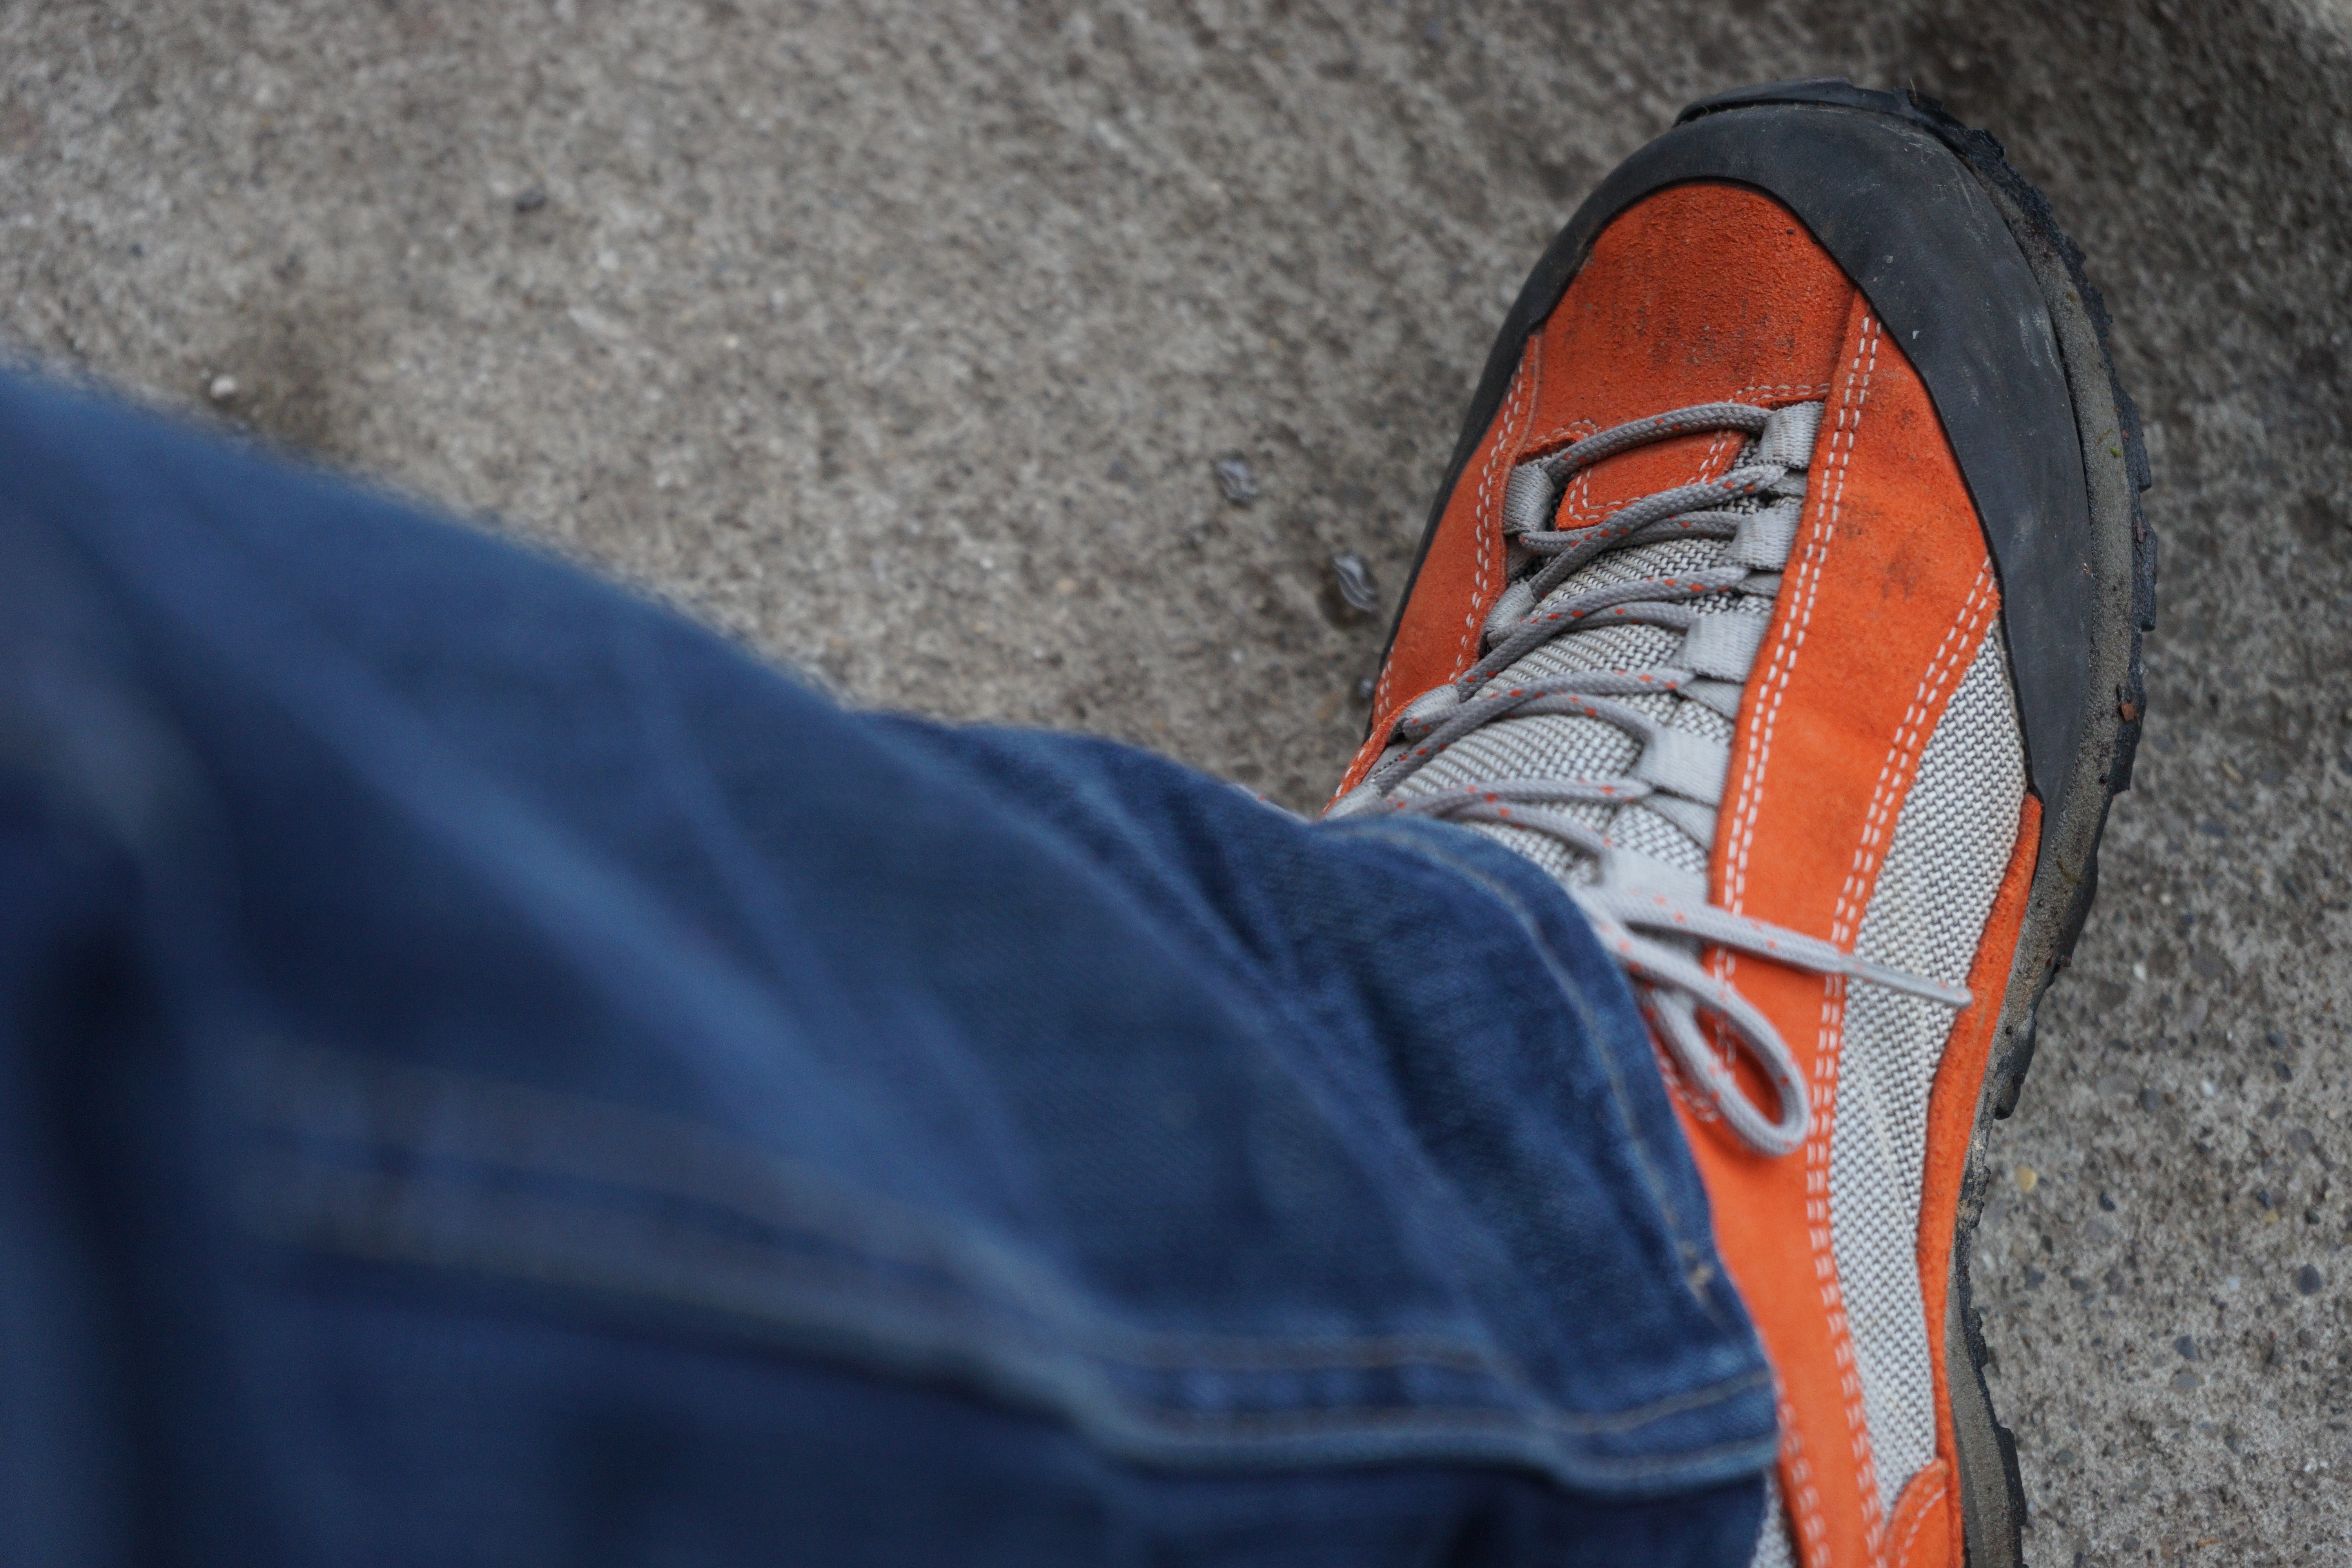
shoe, leather, leg, orange, jeans, spring, red, color, blue, clothing, arm, pants, hiking shoes, sneakers, footwear